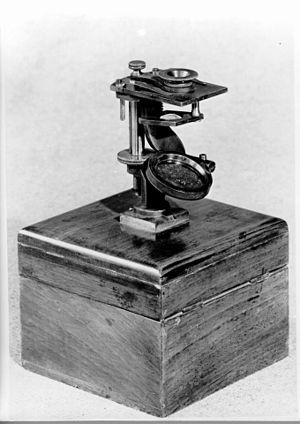
Trichinella est un genre de nématodes.